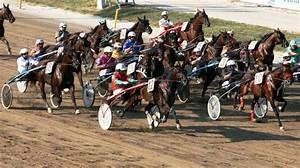
horse